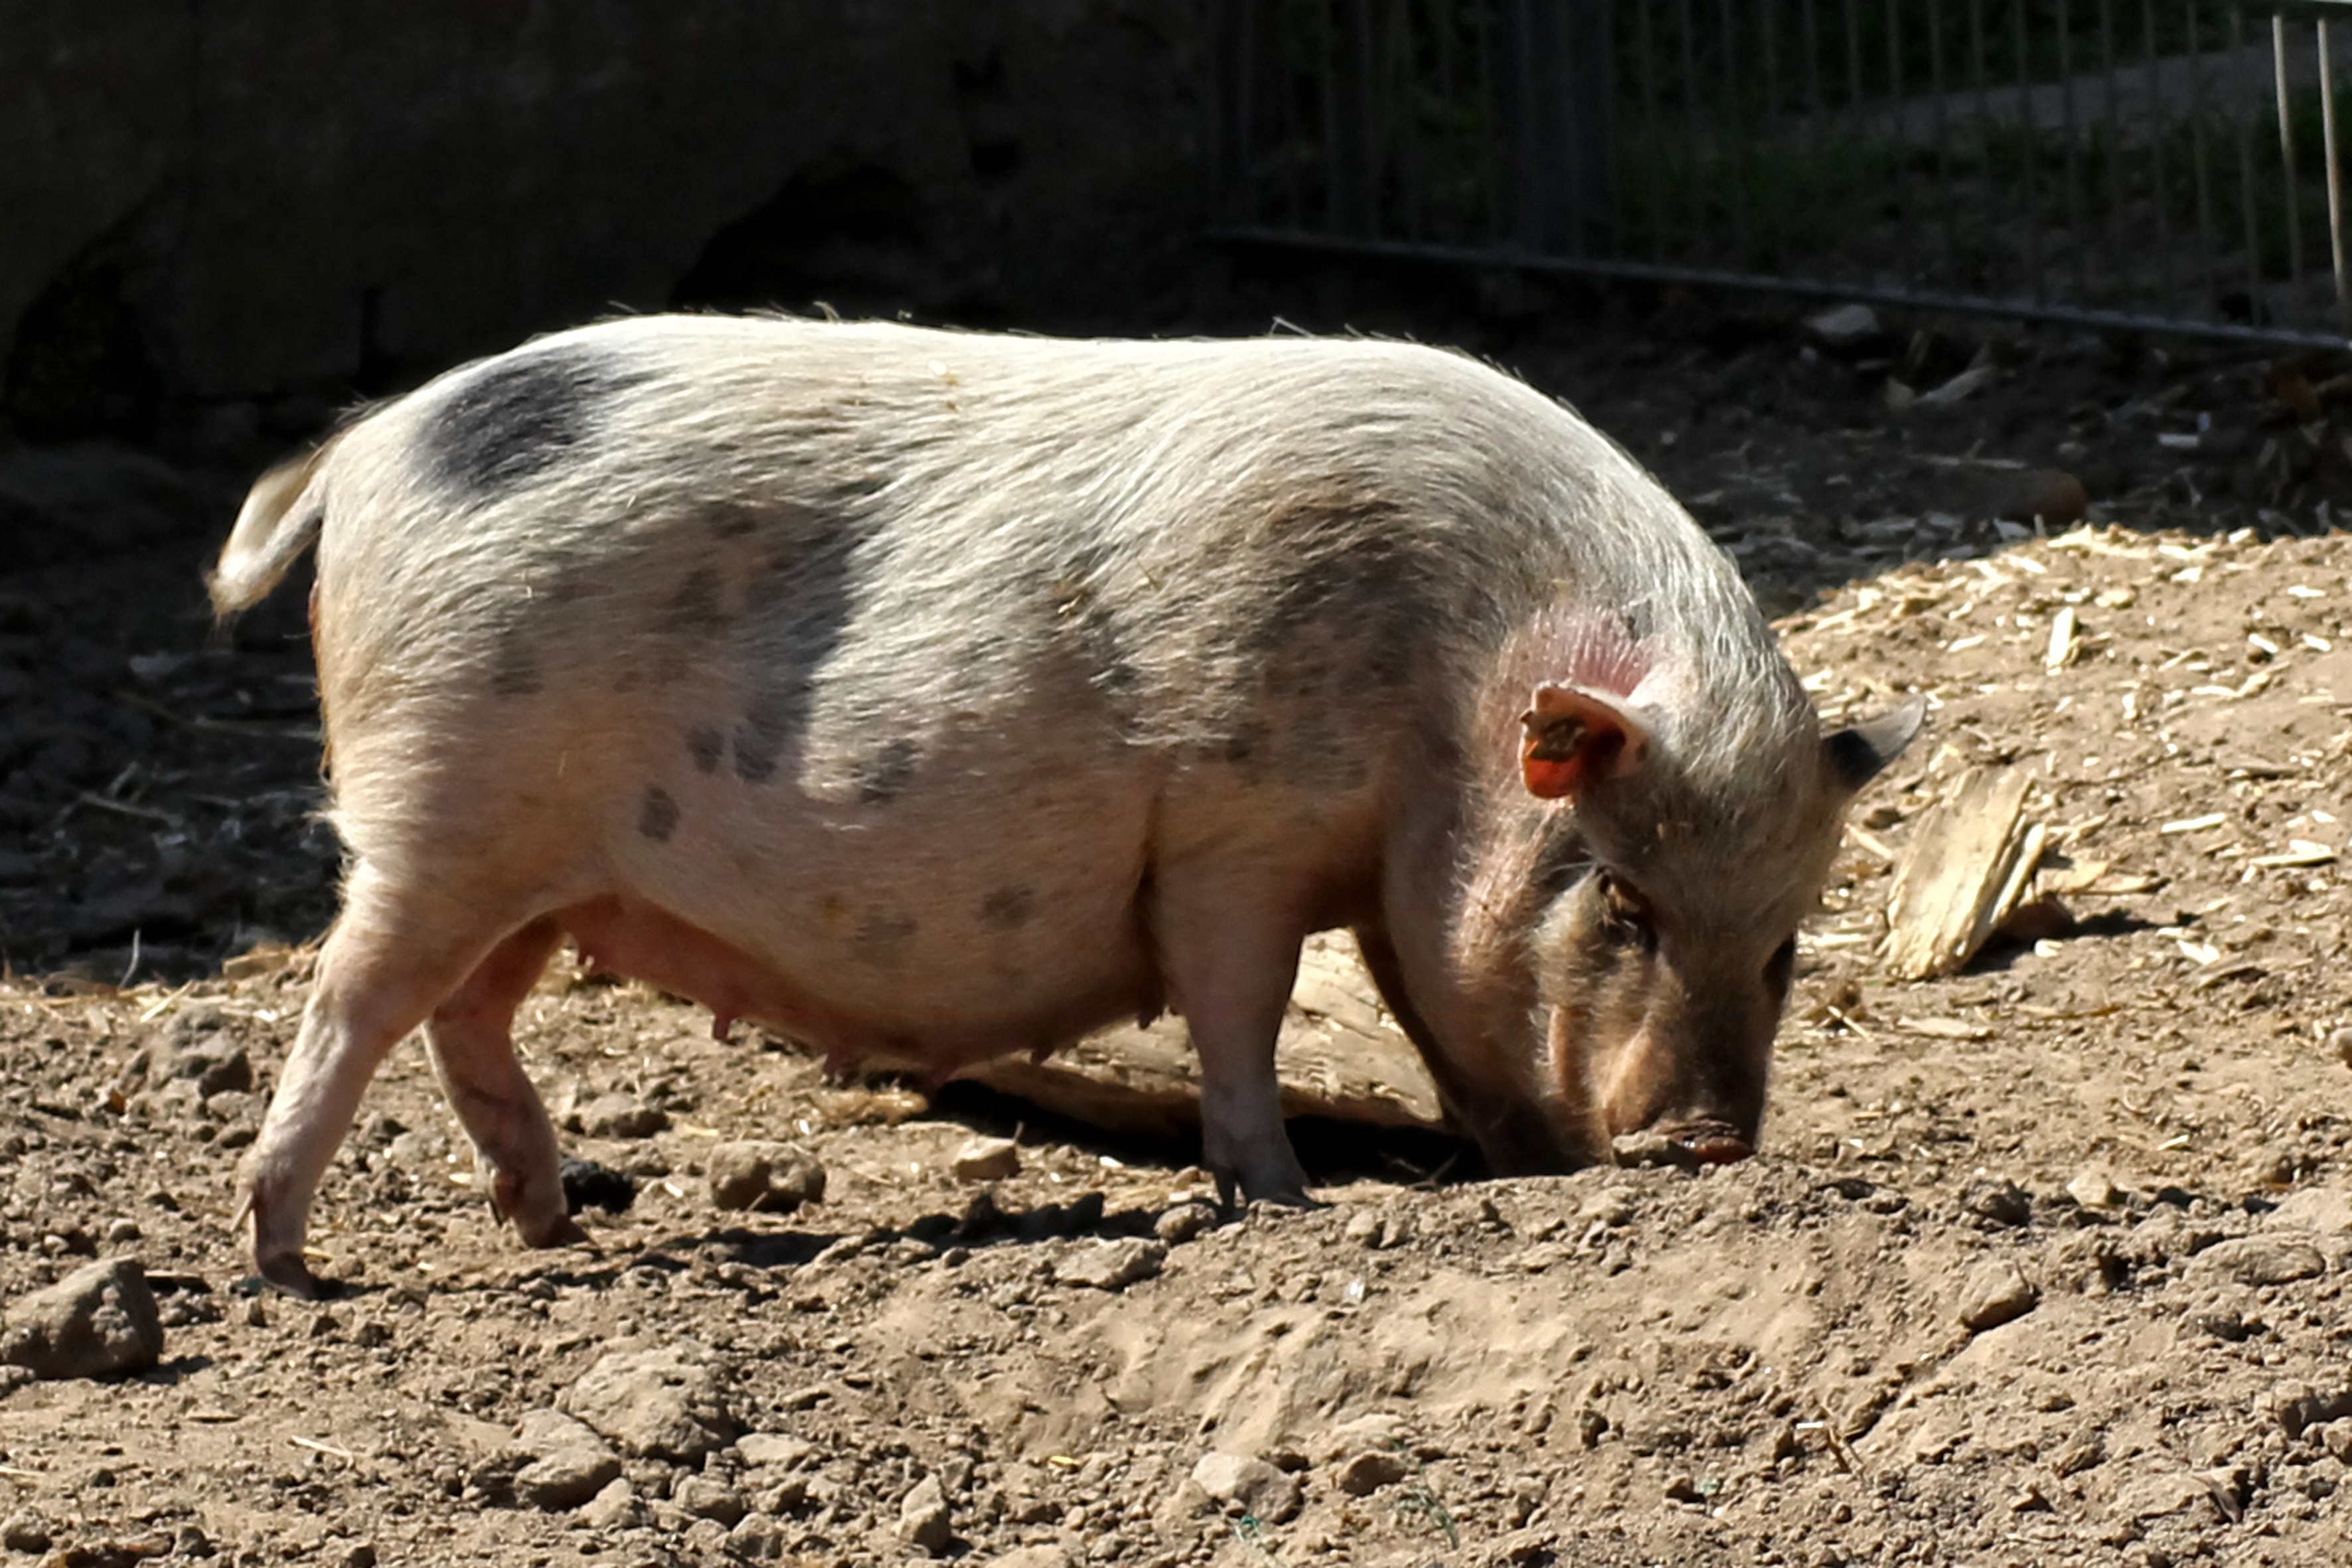
animal, female, mammal, fauna, vertebrate, pig, domestic pig, pot bellied pig, pig like mammal, peccary